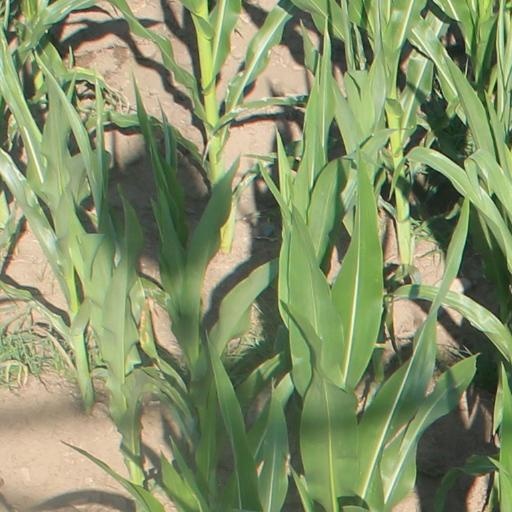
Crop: maize; corn